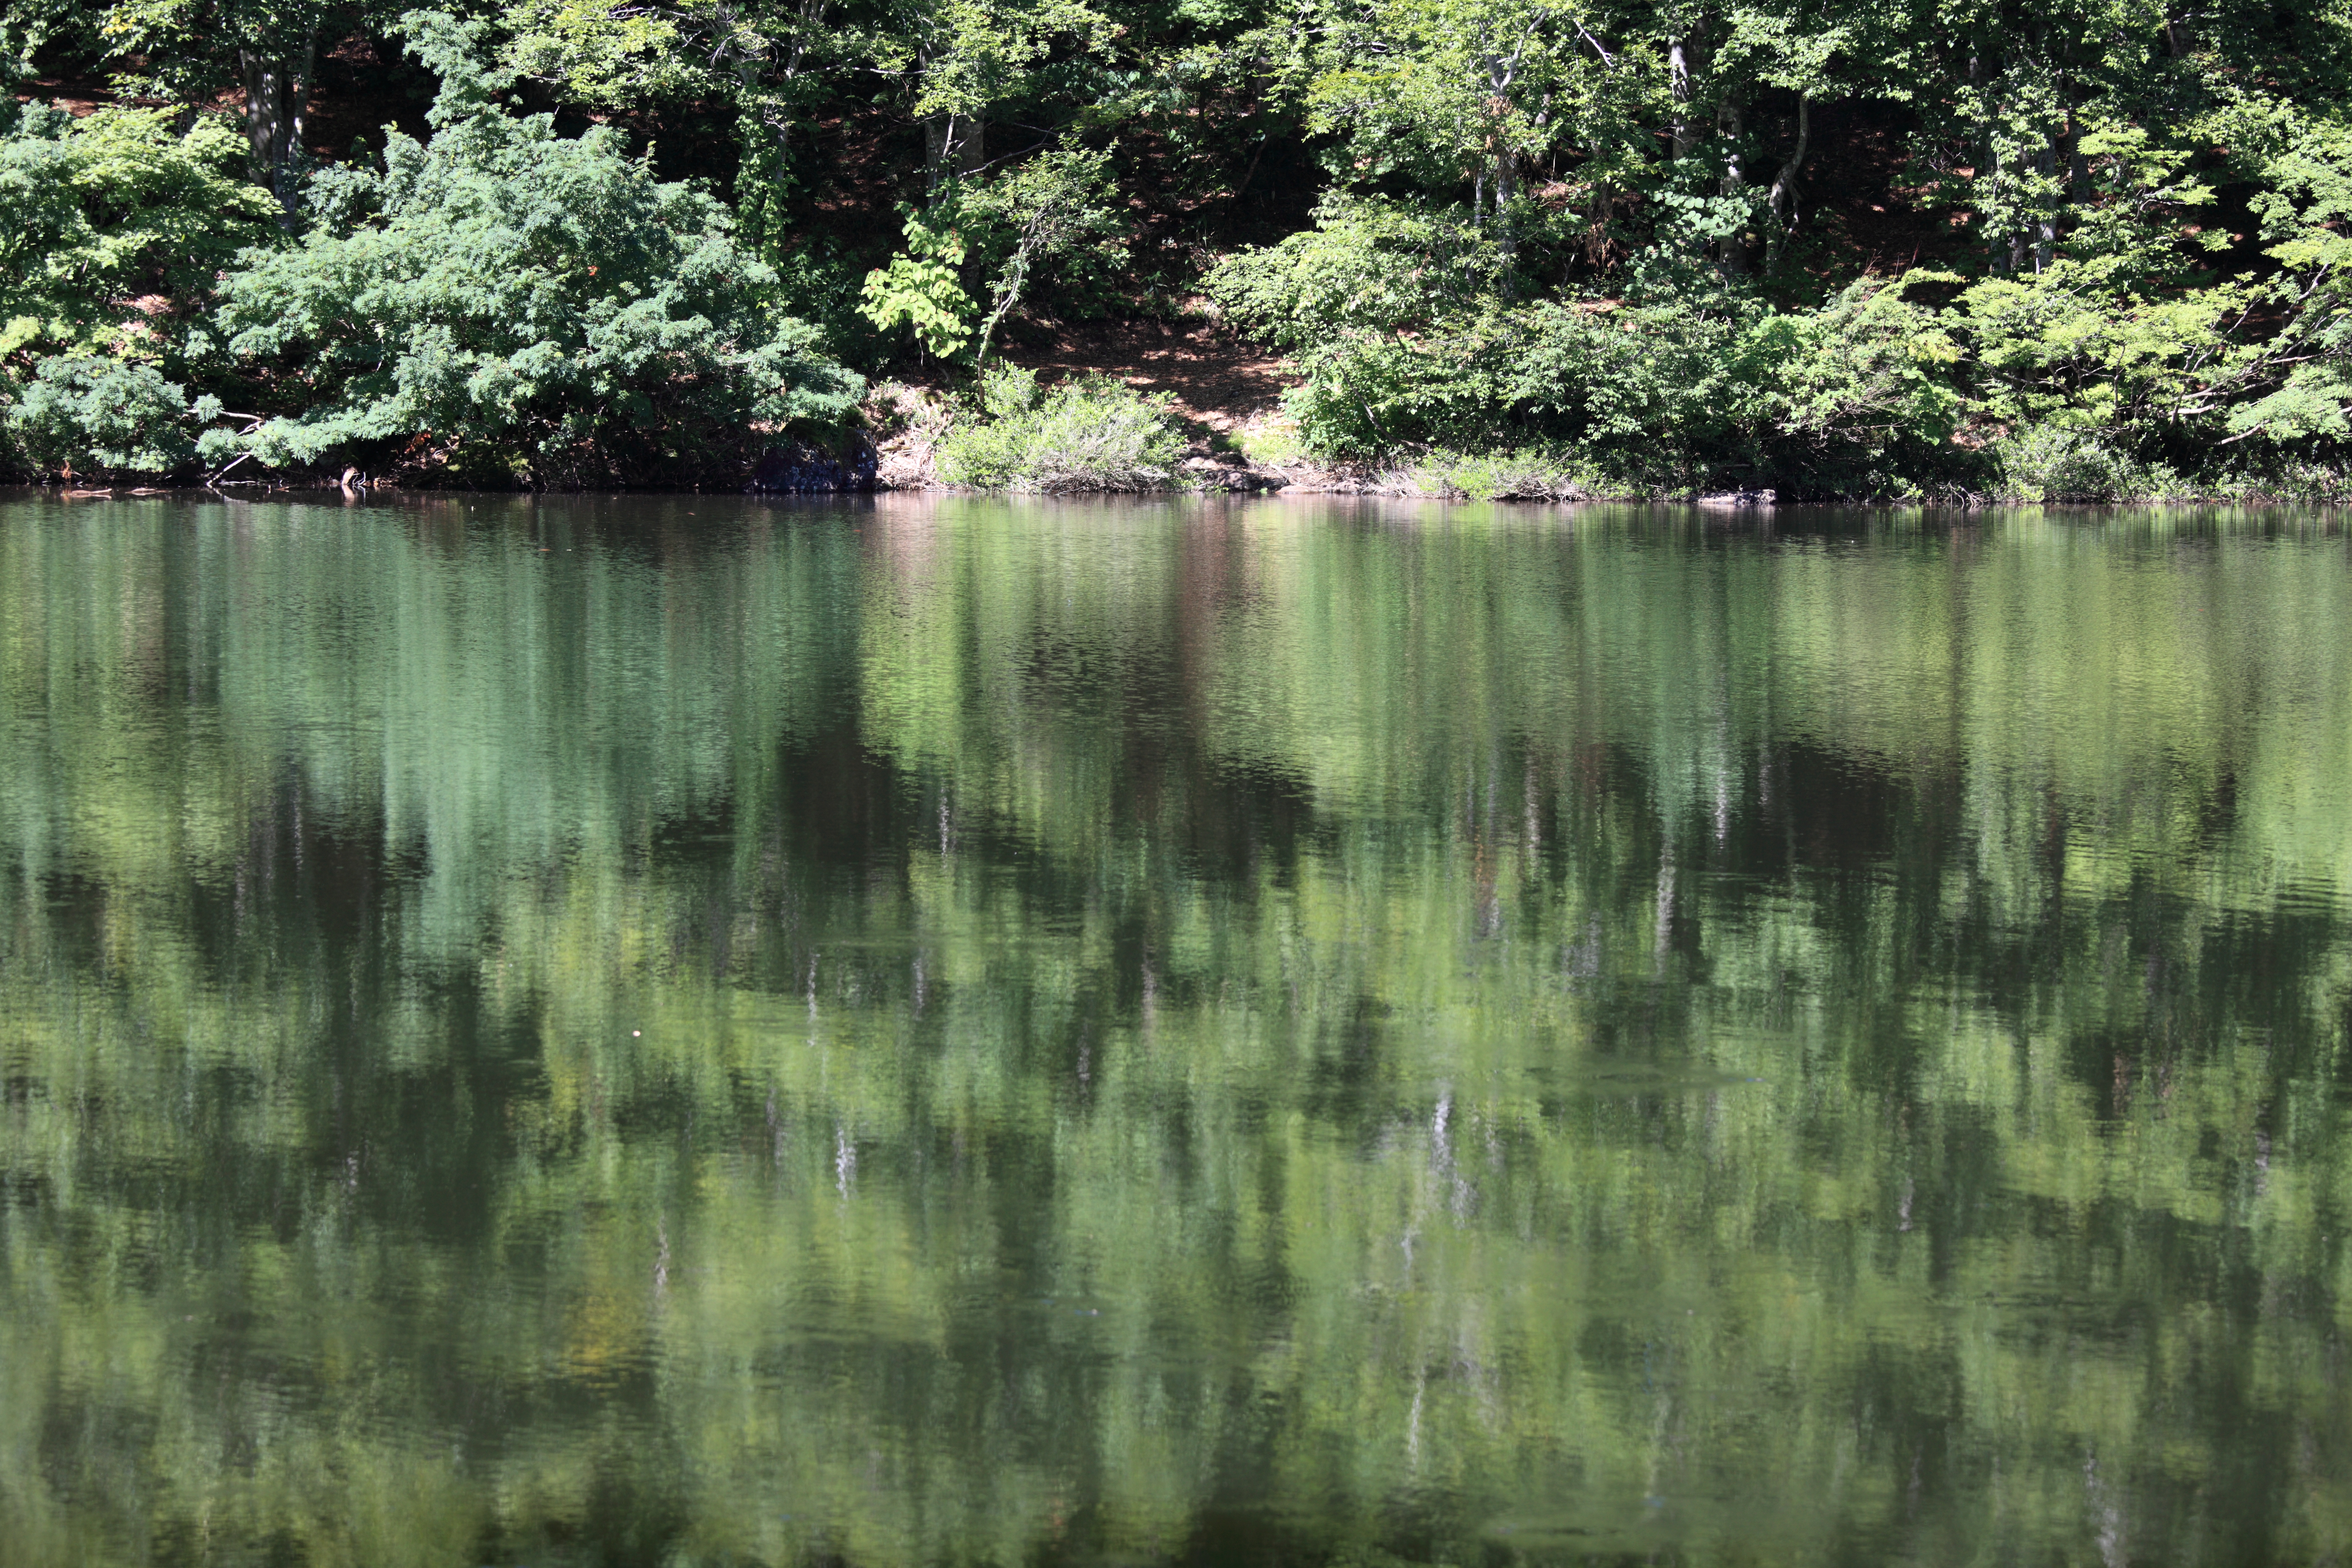
tree, water, nature, forest, grass, marsh, swamp, plant, leaf, lake, river, pond, green, reflection, high, autumn, waterway, body of water, wetland, plateau, 5d, hires, woodland, habitat, markii, hi, res, resolution, niigata, myoko, myoukou, sasagaminekougen, senninike, fish pond, natural environment, woody plant, bayou